Jan Kalinowski

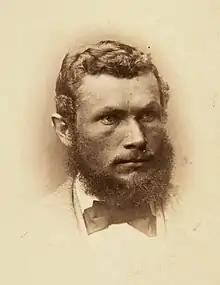

Jan Kalinowski (17 May 1857 – June 1941) was a Polish explorer and collector of biological specimens who worked in Asia and South America. He was among the first Europeans to explore the fauna of the Korean Peninsula, collecting for the Branicki family of Poland from 1885 to 1888.